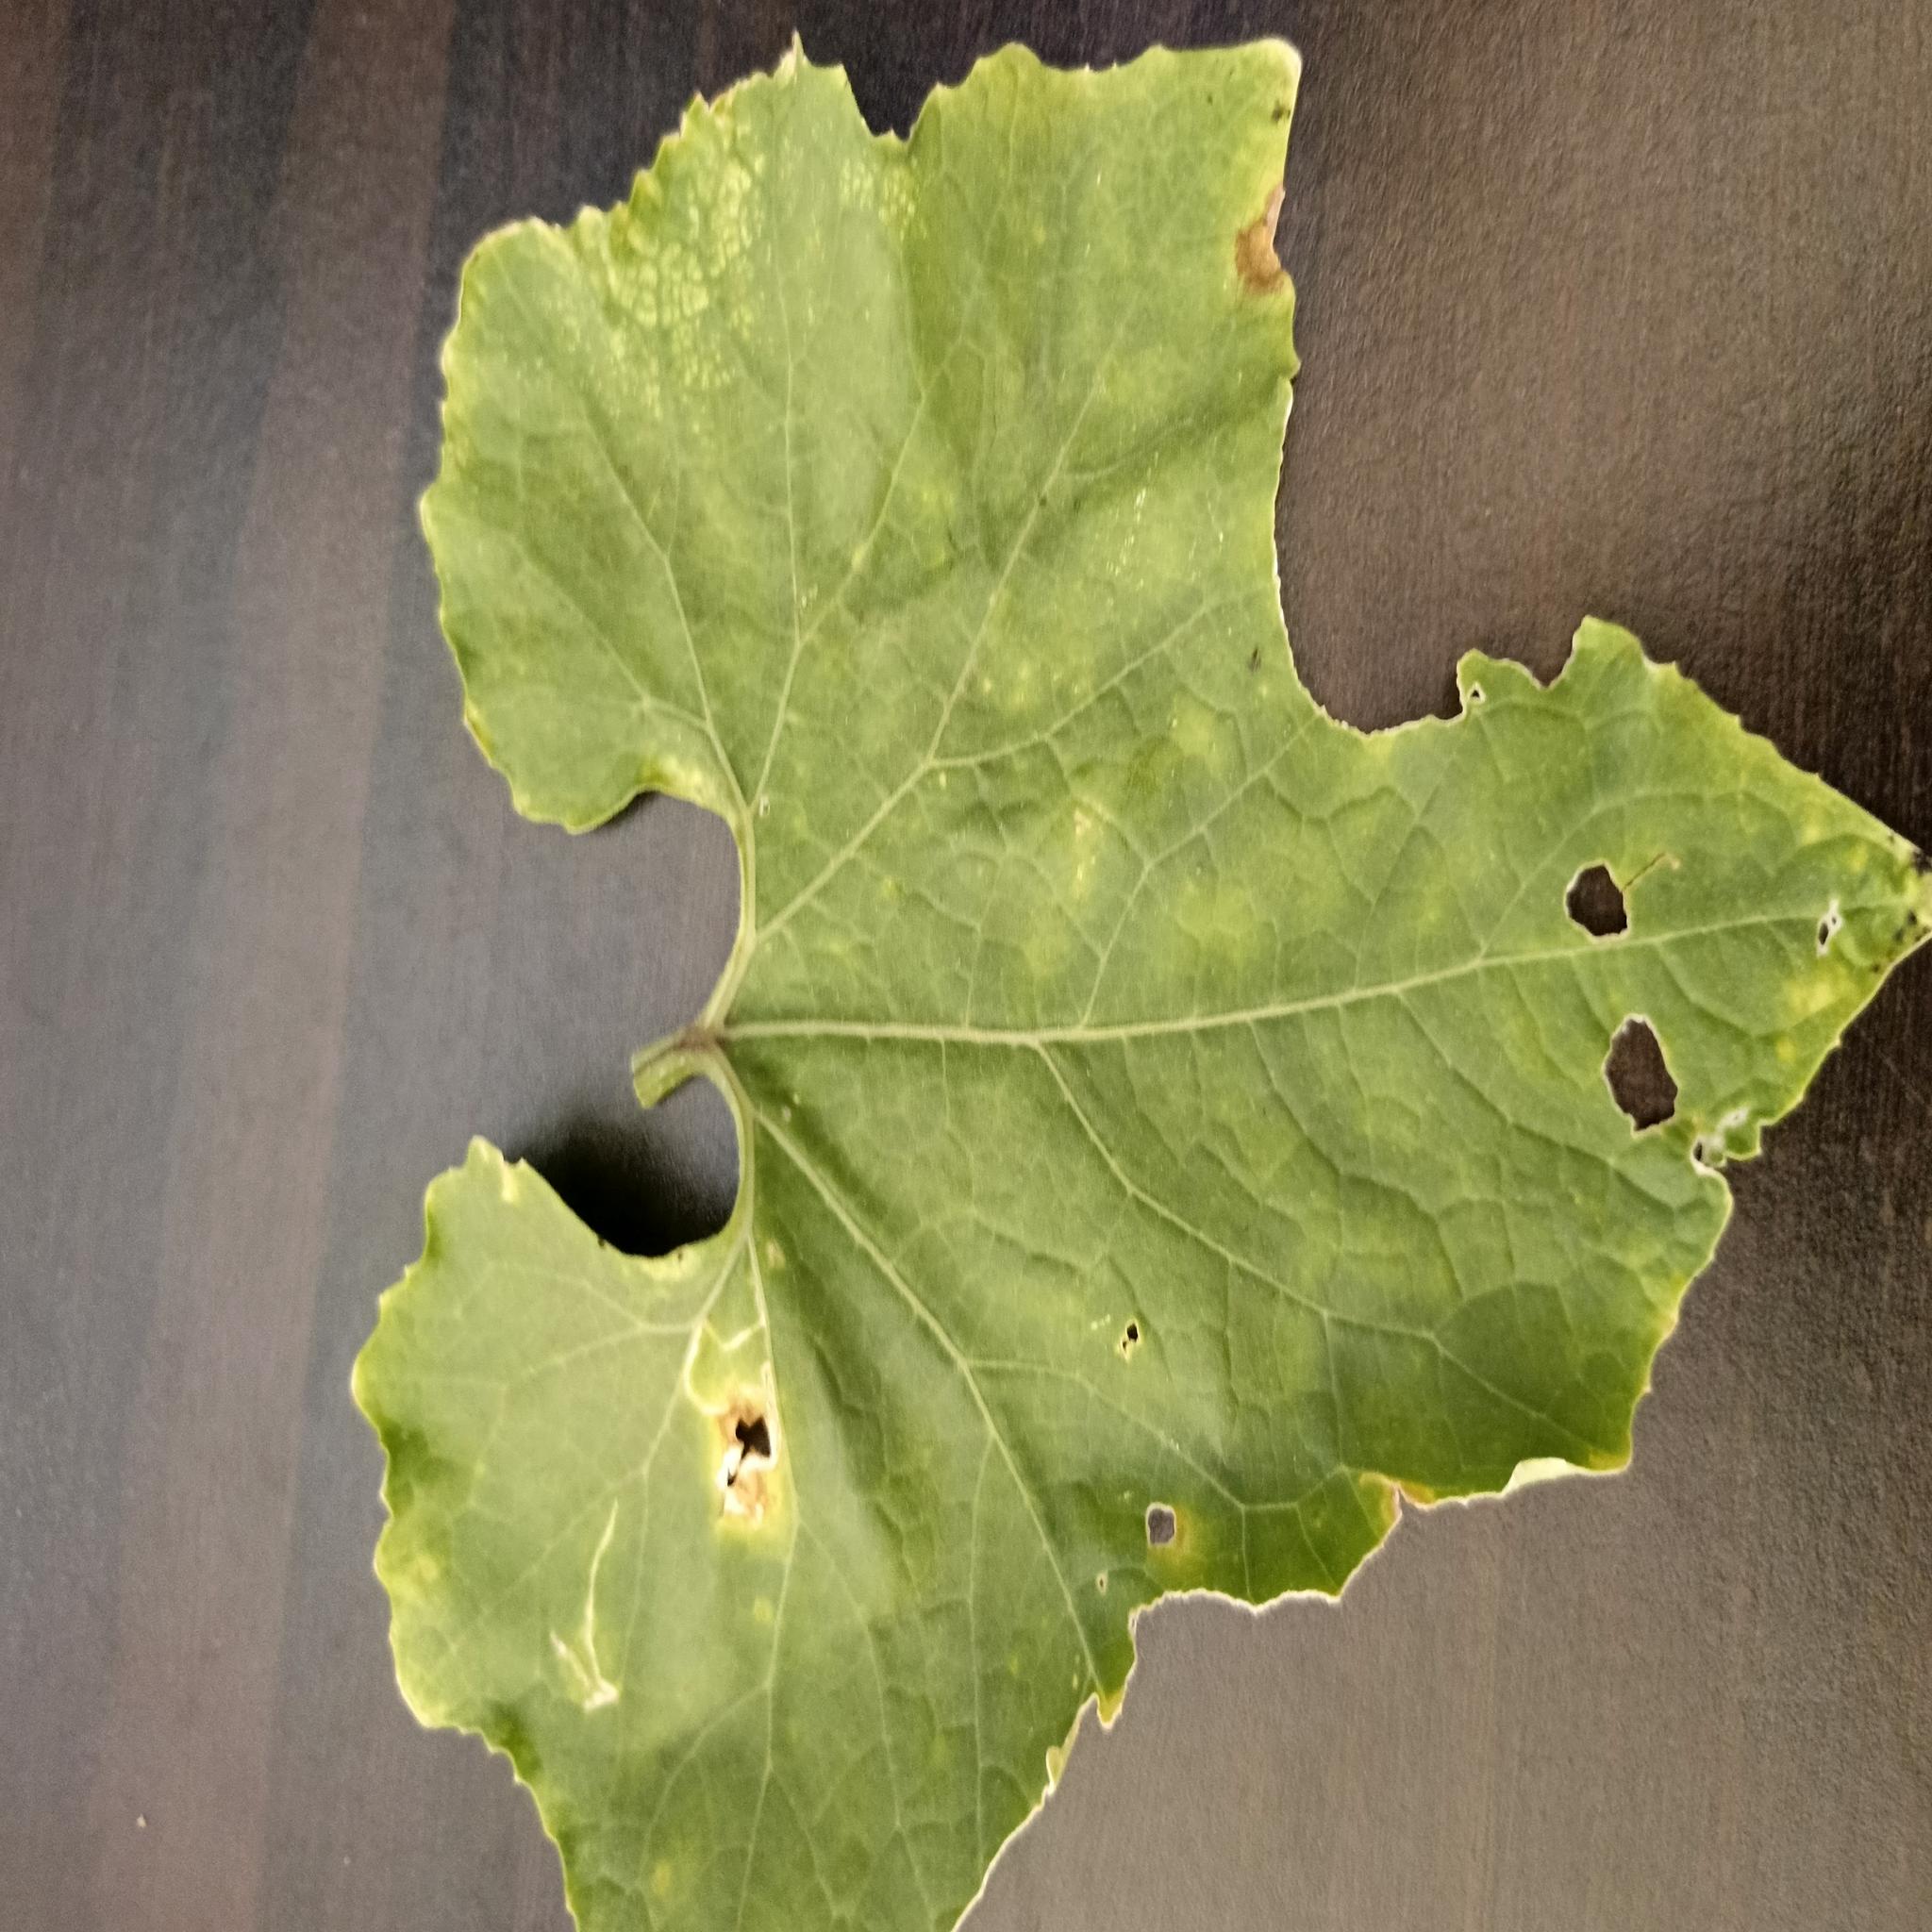
Label: Leaf miner